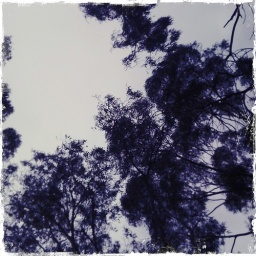
Finally some time in the field after weeks in the office :-)